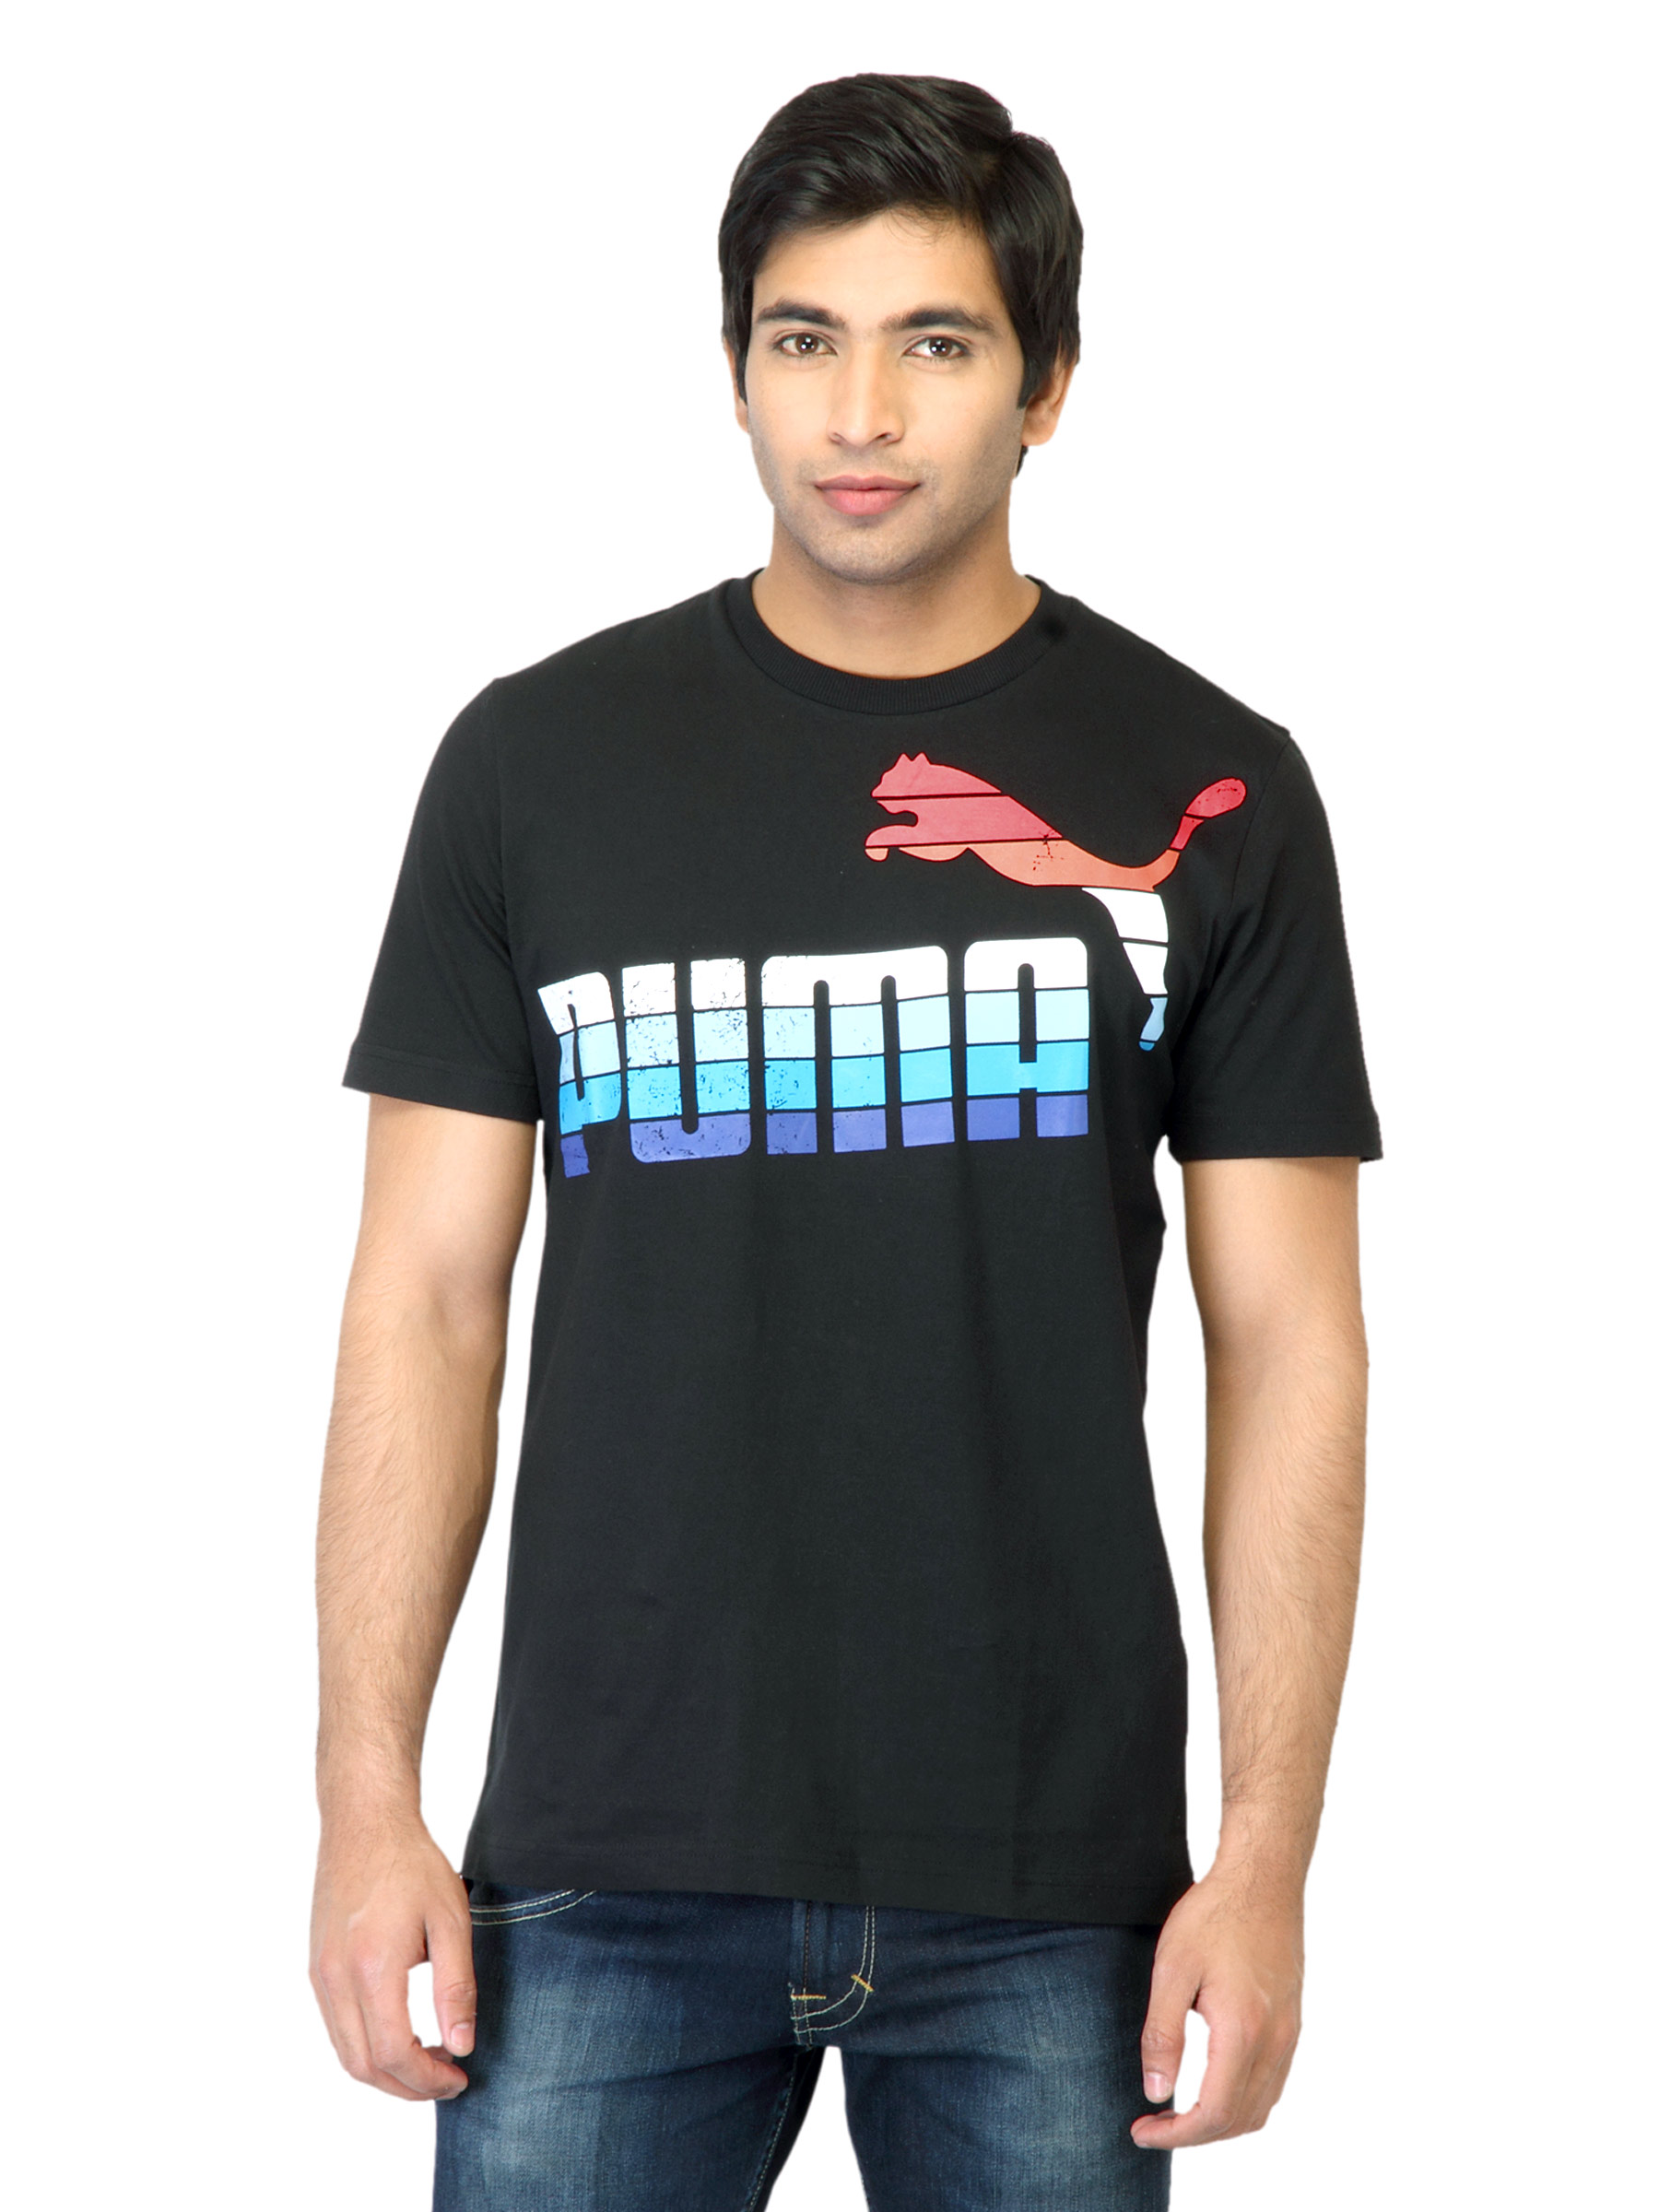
Puma Men Sunbleach Black T-shirt
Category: Apparel / Topwear / Tshirts
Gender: Men
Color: Black
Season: Summer 2012
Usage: Casual